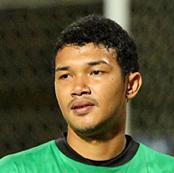
Age: 24